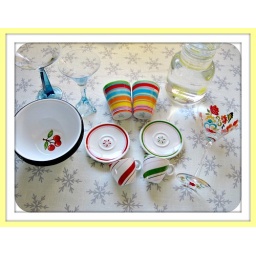
random cute things....love the hand painted martini glass over there on the right